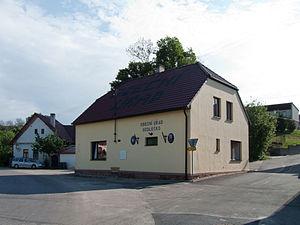
Sedlečko u Soběslavě est une commune du district de Tábor, dans la région de Bohême-du-Sud, en République tchèque. Sa population s'élevait à 138 habitants en 2017.